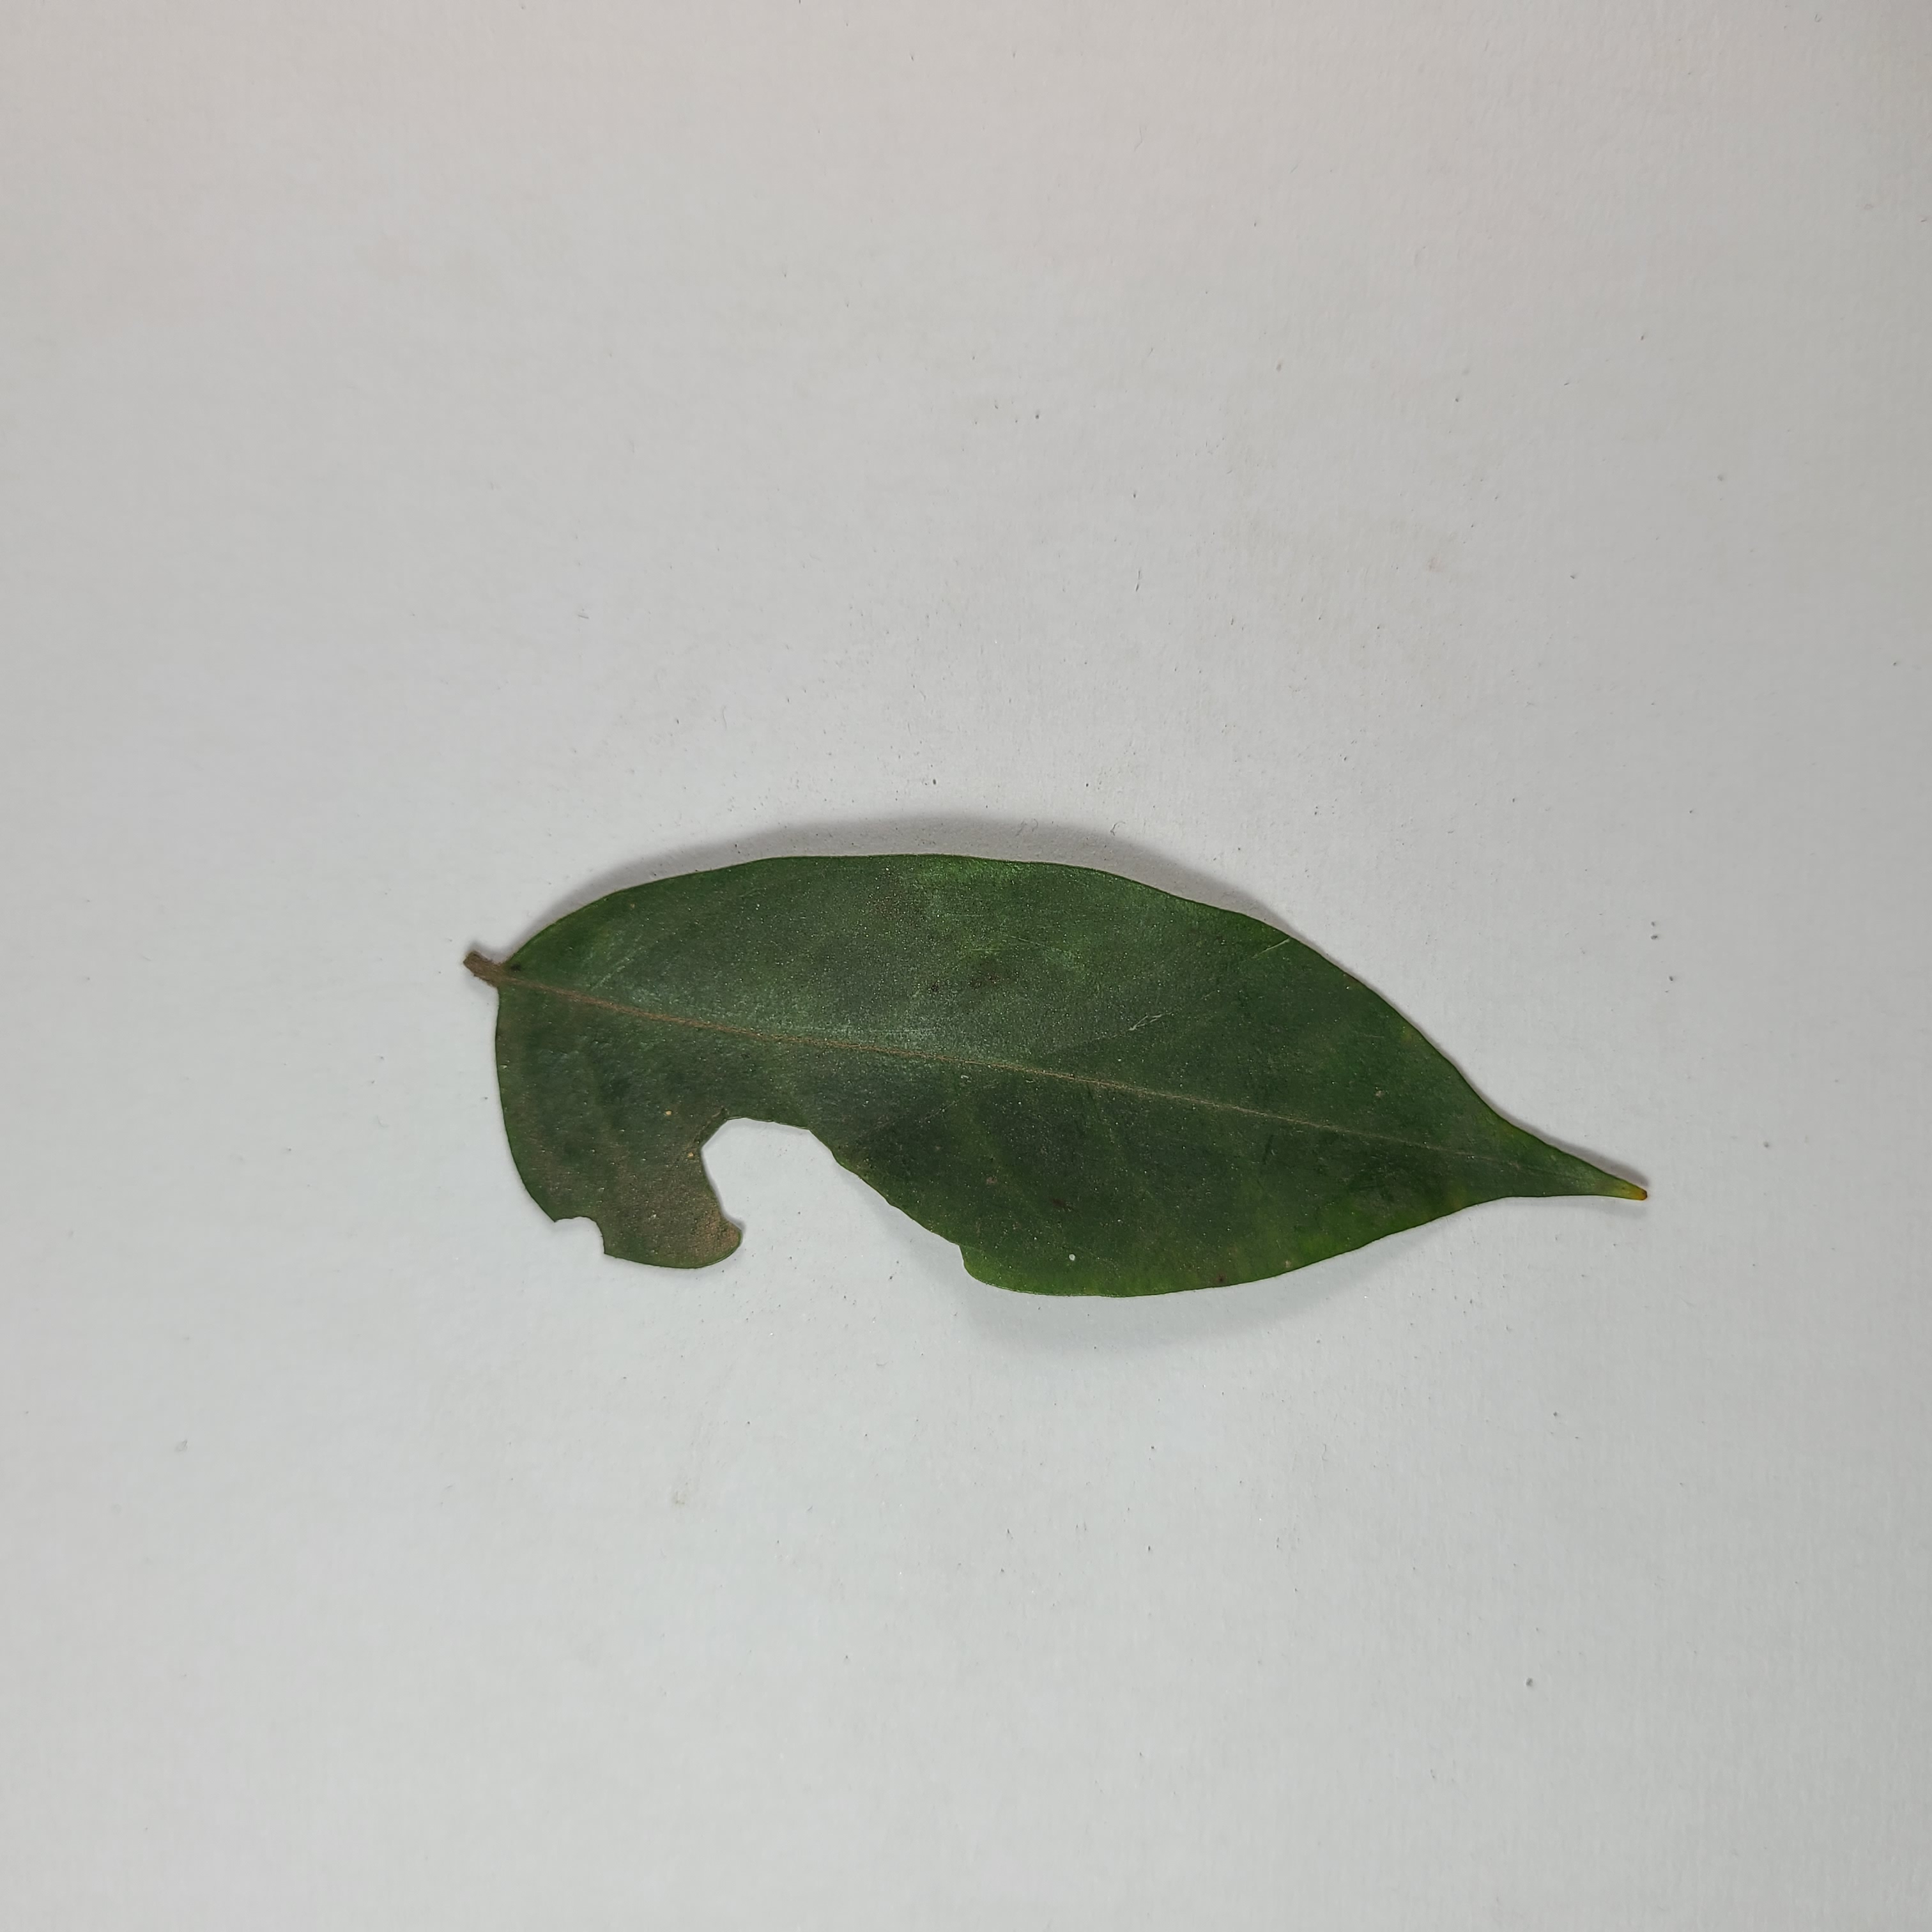
Label: Insect Hole leaves